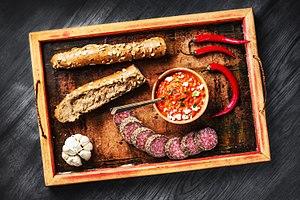
L’ajvar est une sorte de condiment principalement à base de poivron rouge, de piment et d'ail, parfois avec des aubergines ou des tomates. Originaire de Serbie, du nord de la Macédoine et populaire dans tous les pays des Balkans, l’ajvar est traditionnellement préparé à la maison, en septembre, puis stocké et consommé pendant toute l'année. L’ajvar est généralement servi comme condiment ou sur du pain.